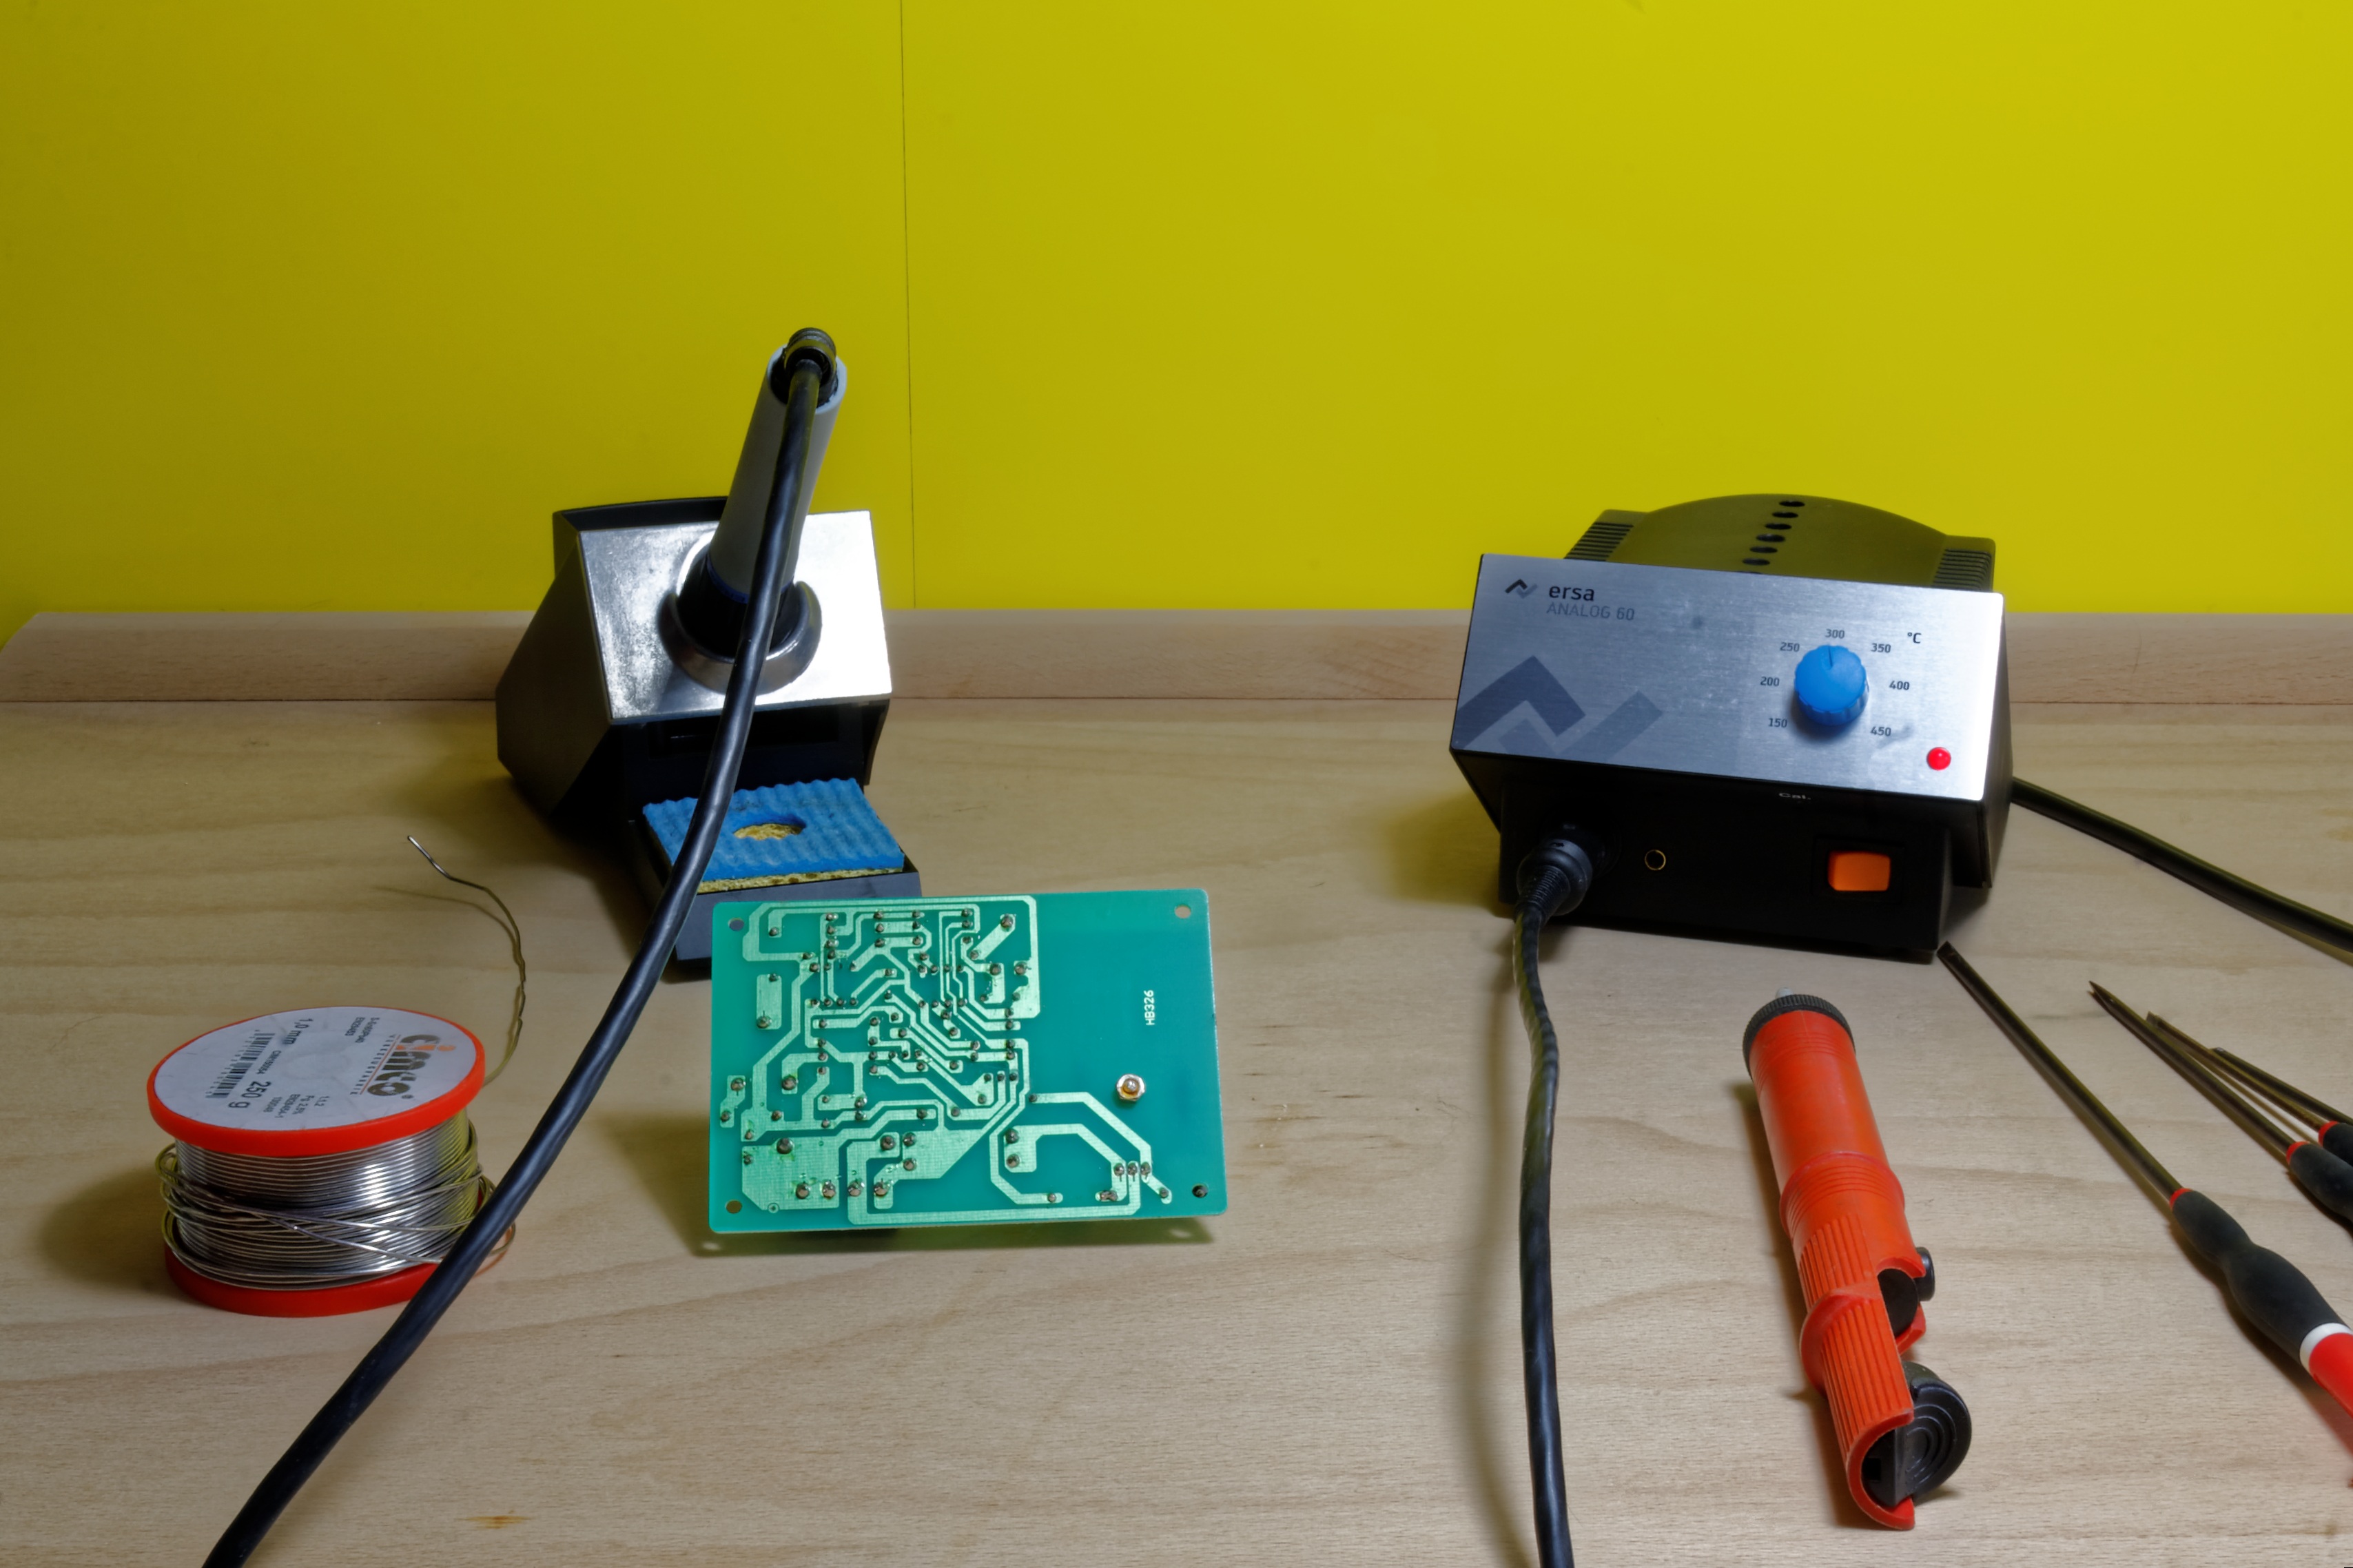
board, technology, gadget, trace, art, electronics, design, circuit, screwdriver, tin, solder, feinmechanik, electrical engineering, elektroniker, soldering station